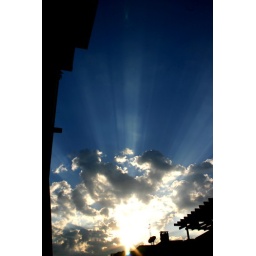
laying in my bed saw this little clouds formation with the sun rays